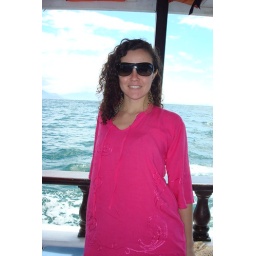
boat in blue lagoon